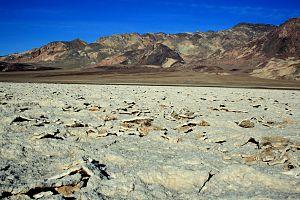
Le Devil's Golf Course est un grand plateau couvert de sel et de boues séchées situé dans le désert des Mojaves, à l'intérieur du parc national de la vallée de la Mort en Californie. Ce lieu a été nommé ainsi en 1934, en référence au guide édité par l'agence National Park Service où il était écrit que « Seul le diable pourrait jouer au golf sur un tel parcours » à cause des formations de halite.